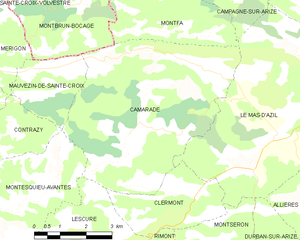
Carte des communes françaises: Camarade